Over Wyre

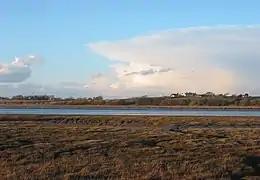
Looking across the River Wyre towards Over Wyre

Over Wyre is the collective name given to a group of villages in Lancashire, England, situated on the Fylde, to the north and east of the River Wyre. The group is usually considered to include Hambleton, Stalmine, Knott End-on-Sea, Preesall, Pilling and Out Rawcliffe. The name distinguishes these villages from the larger southern part of the Fylde, between the Wyre and the Ribble, which includes the urban areas of Blackpool, Poulton-le-Fylde, Thornton, Cleveleys, Fleetwood and Lytham St Annes.